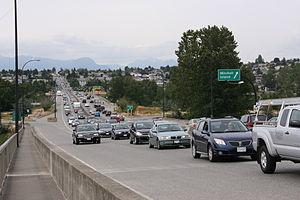
L'île Mitchell est une île de Colombie-Britannique, dans le bras Nord du fleuve Fraser, située entre Vancouver et Richmond dont elle fait partie.